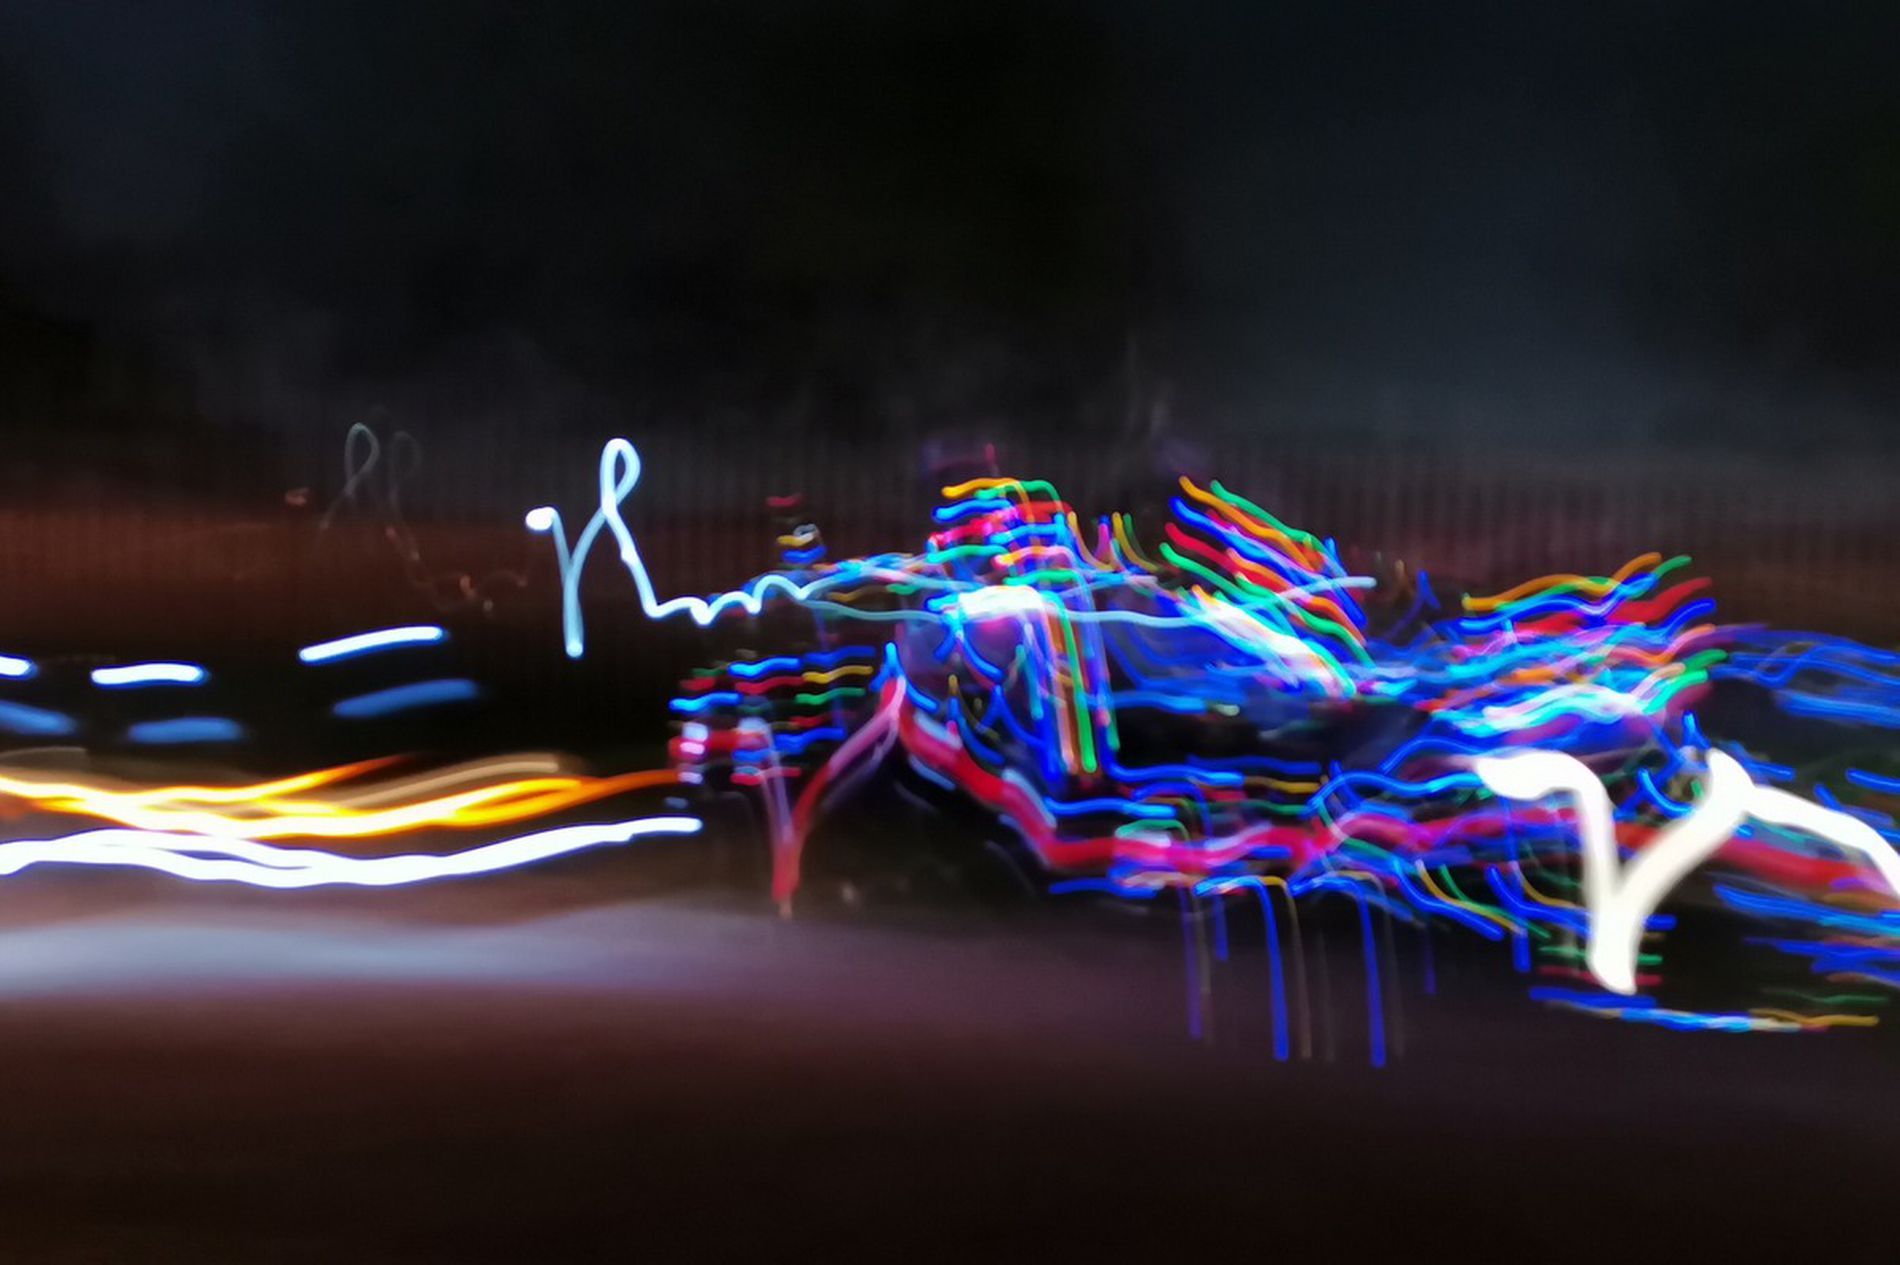
Animated lights
A night image with multi-colored lights that create intertwined light effects as a result of movement, giving a sense of liveliness and dynamism.
The shot is a long exposure technique. The multicolored light trails intersect in an artistic crisscross pattern. The shooting angle is rectilinear, which contributes to the dynamism and fluidity of the lights. The timing is nighttime and magical, and the colors are vibrant, which gives the scene a modern and lively atmosphere.
Labels: Light, Lighting, Neon, Art, Nature, Night, Outdoors, Modern Art, background, Blur background
Camera: HUAWEI JNY-LX1
Aperture: F1.8
Exposure: 2 sec
ISO: 250
Focal length: 4.8 mm